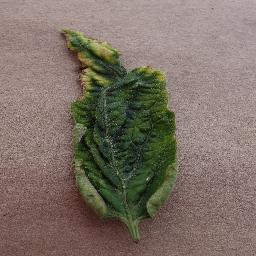
Label: Tomato___Tomato_Yellow_Leaf_Curl_Virus